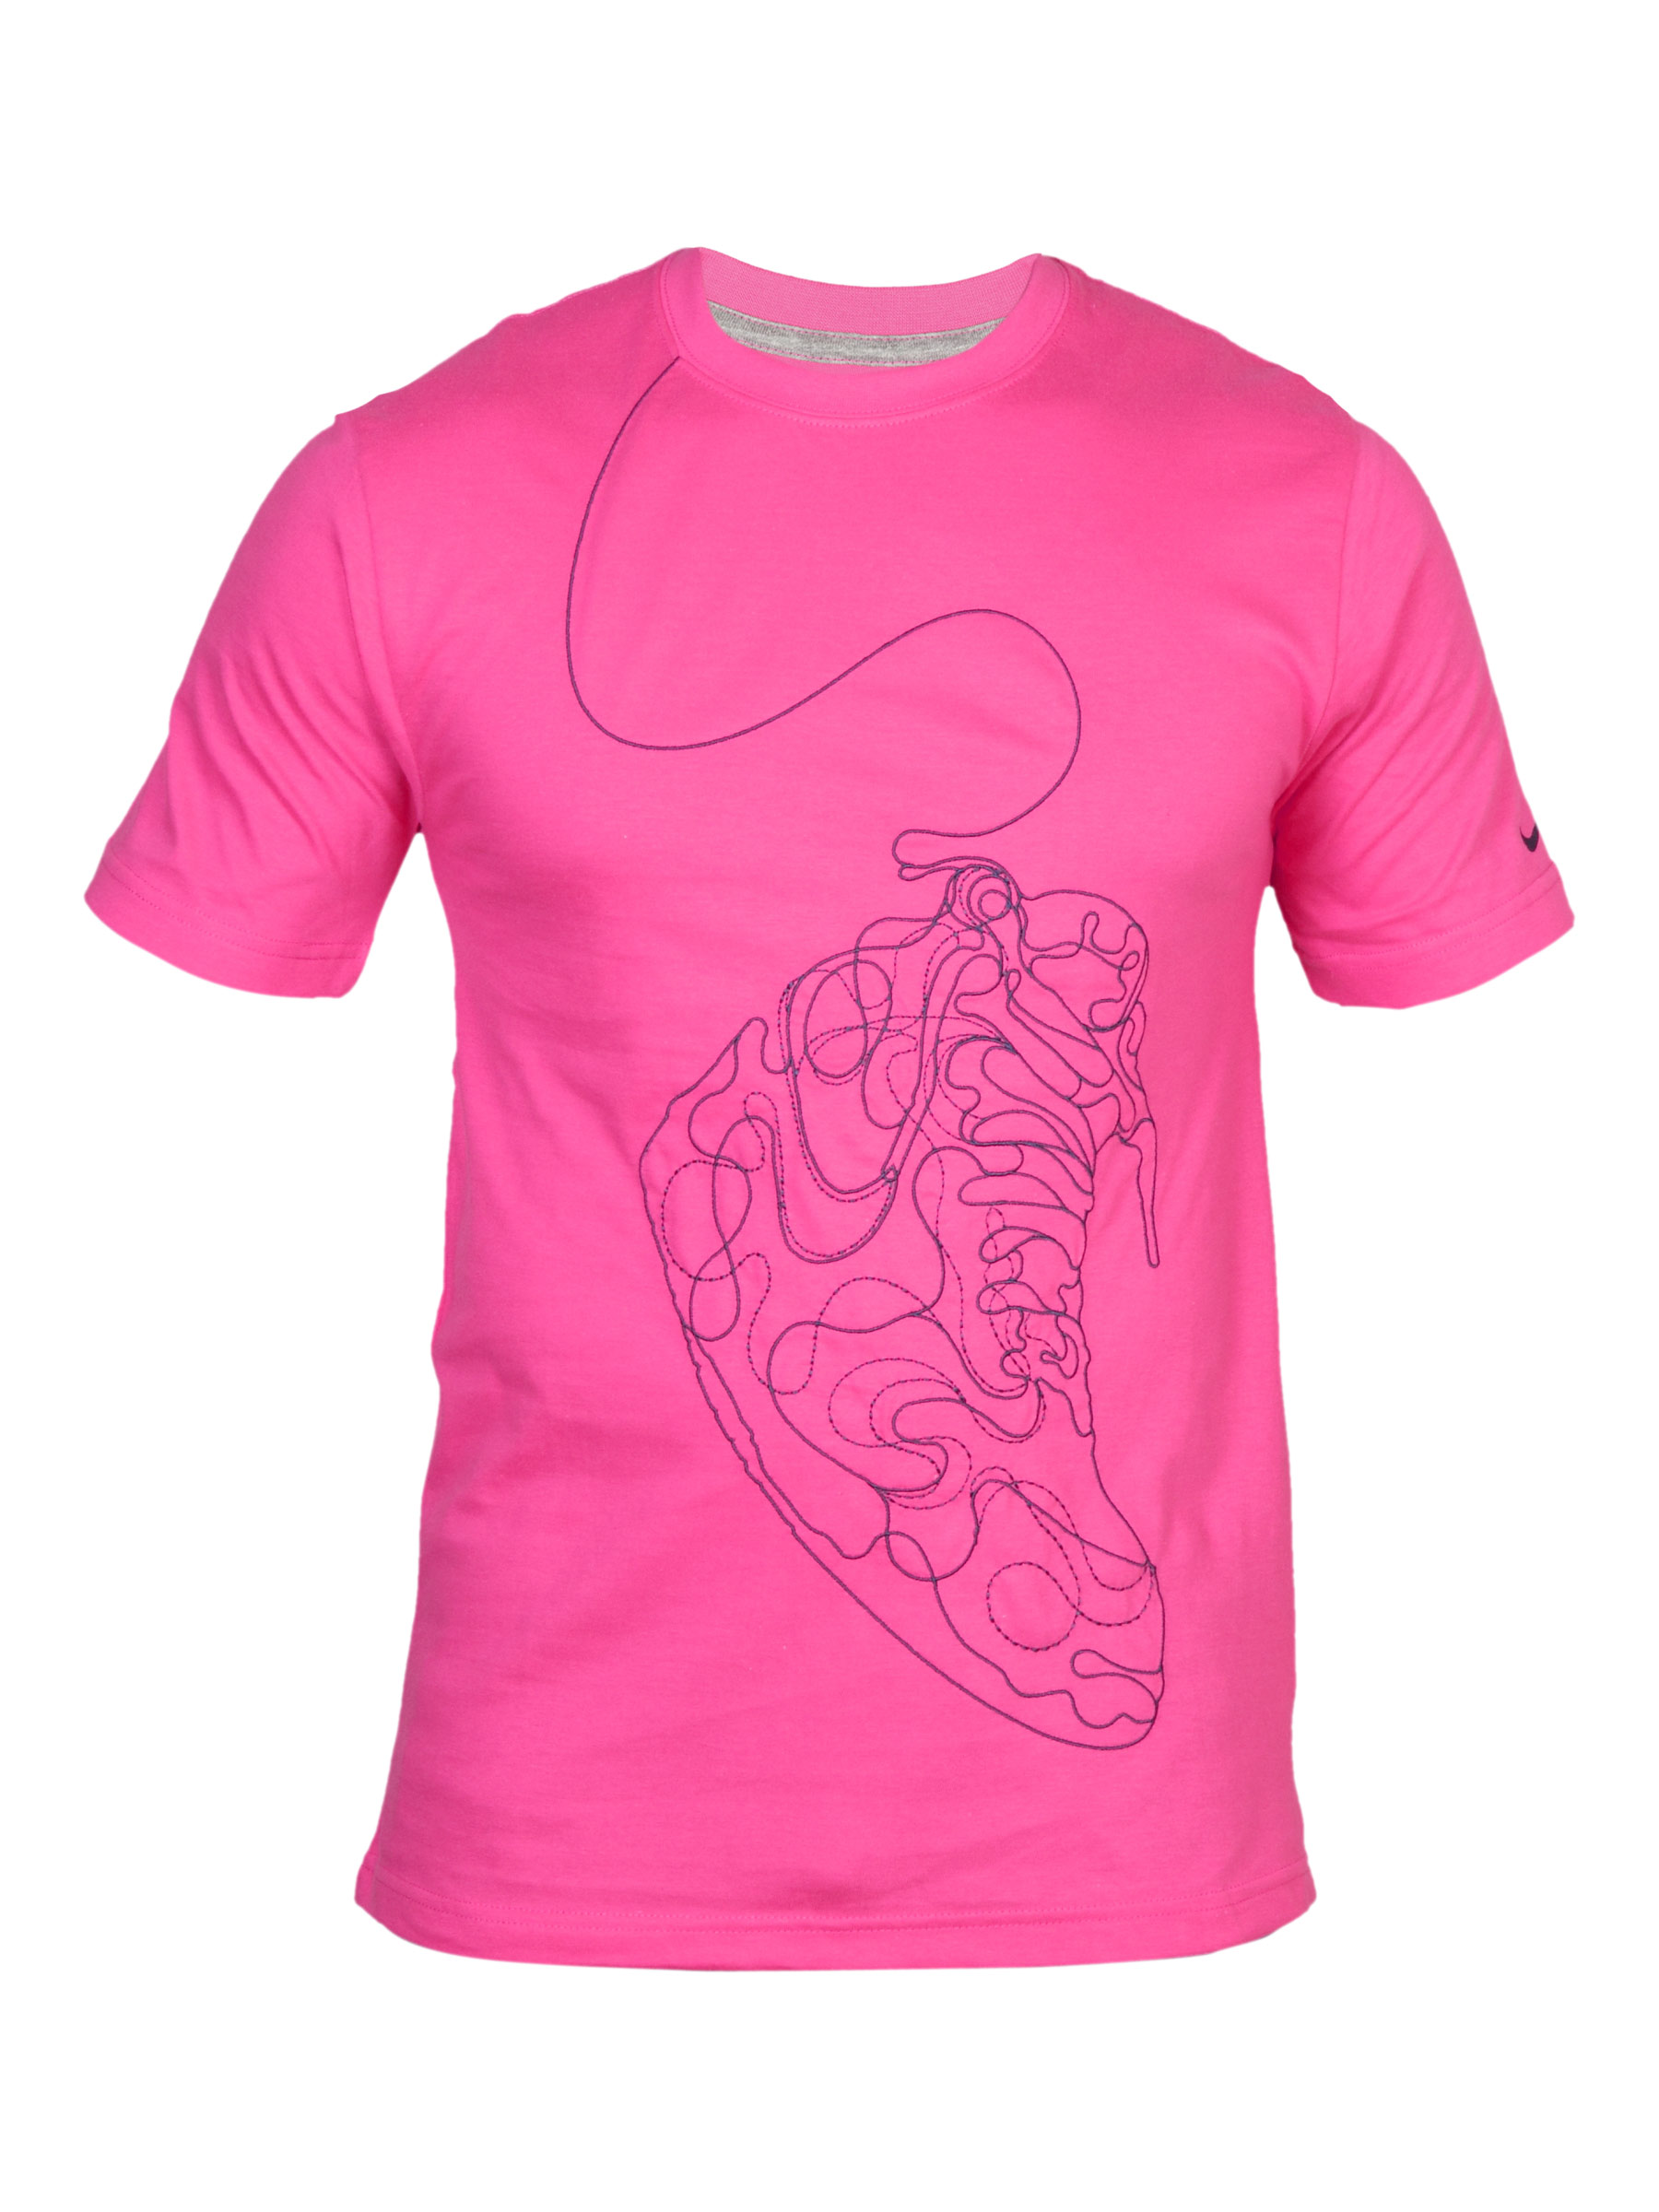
Nike Men's As Emb Sneaker T-Shirts
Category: Apparel / Topwear / Tshirts
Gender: Men
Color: Pink
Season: Summer 2011
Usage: Sports